Ulster Defence Regiment

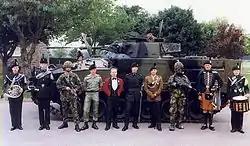
The Royal Irish Rangers in various forms of dress.

In the early days of the regiment female members of the Royal Military Police accompanied patrols when available to enable female suspects to be searched. There were never enough of these RMP searchers so in 1973 an act was passed in Parliament to recruit women into the regiment. On 16 August 1973 a regular army officer from the Women's Royal Army Corps, Major Eileen Tye, took up the post of "Commander Women" at HQUDR. By September 352 women had been enrolled and the first enlistments were carried out at 2 UDR's HQ in Armagh on the 16th. This use of women as an integrated part of the regiment preceded similar usage in the regular army by 20 years, and paved the way for the disbandment of the Women's Royal Army Corps in 1992.